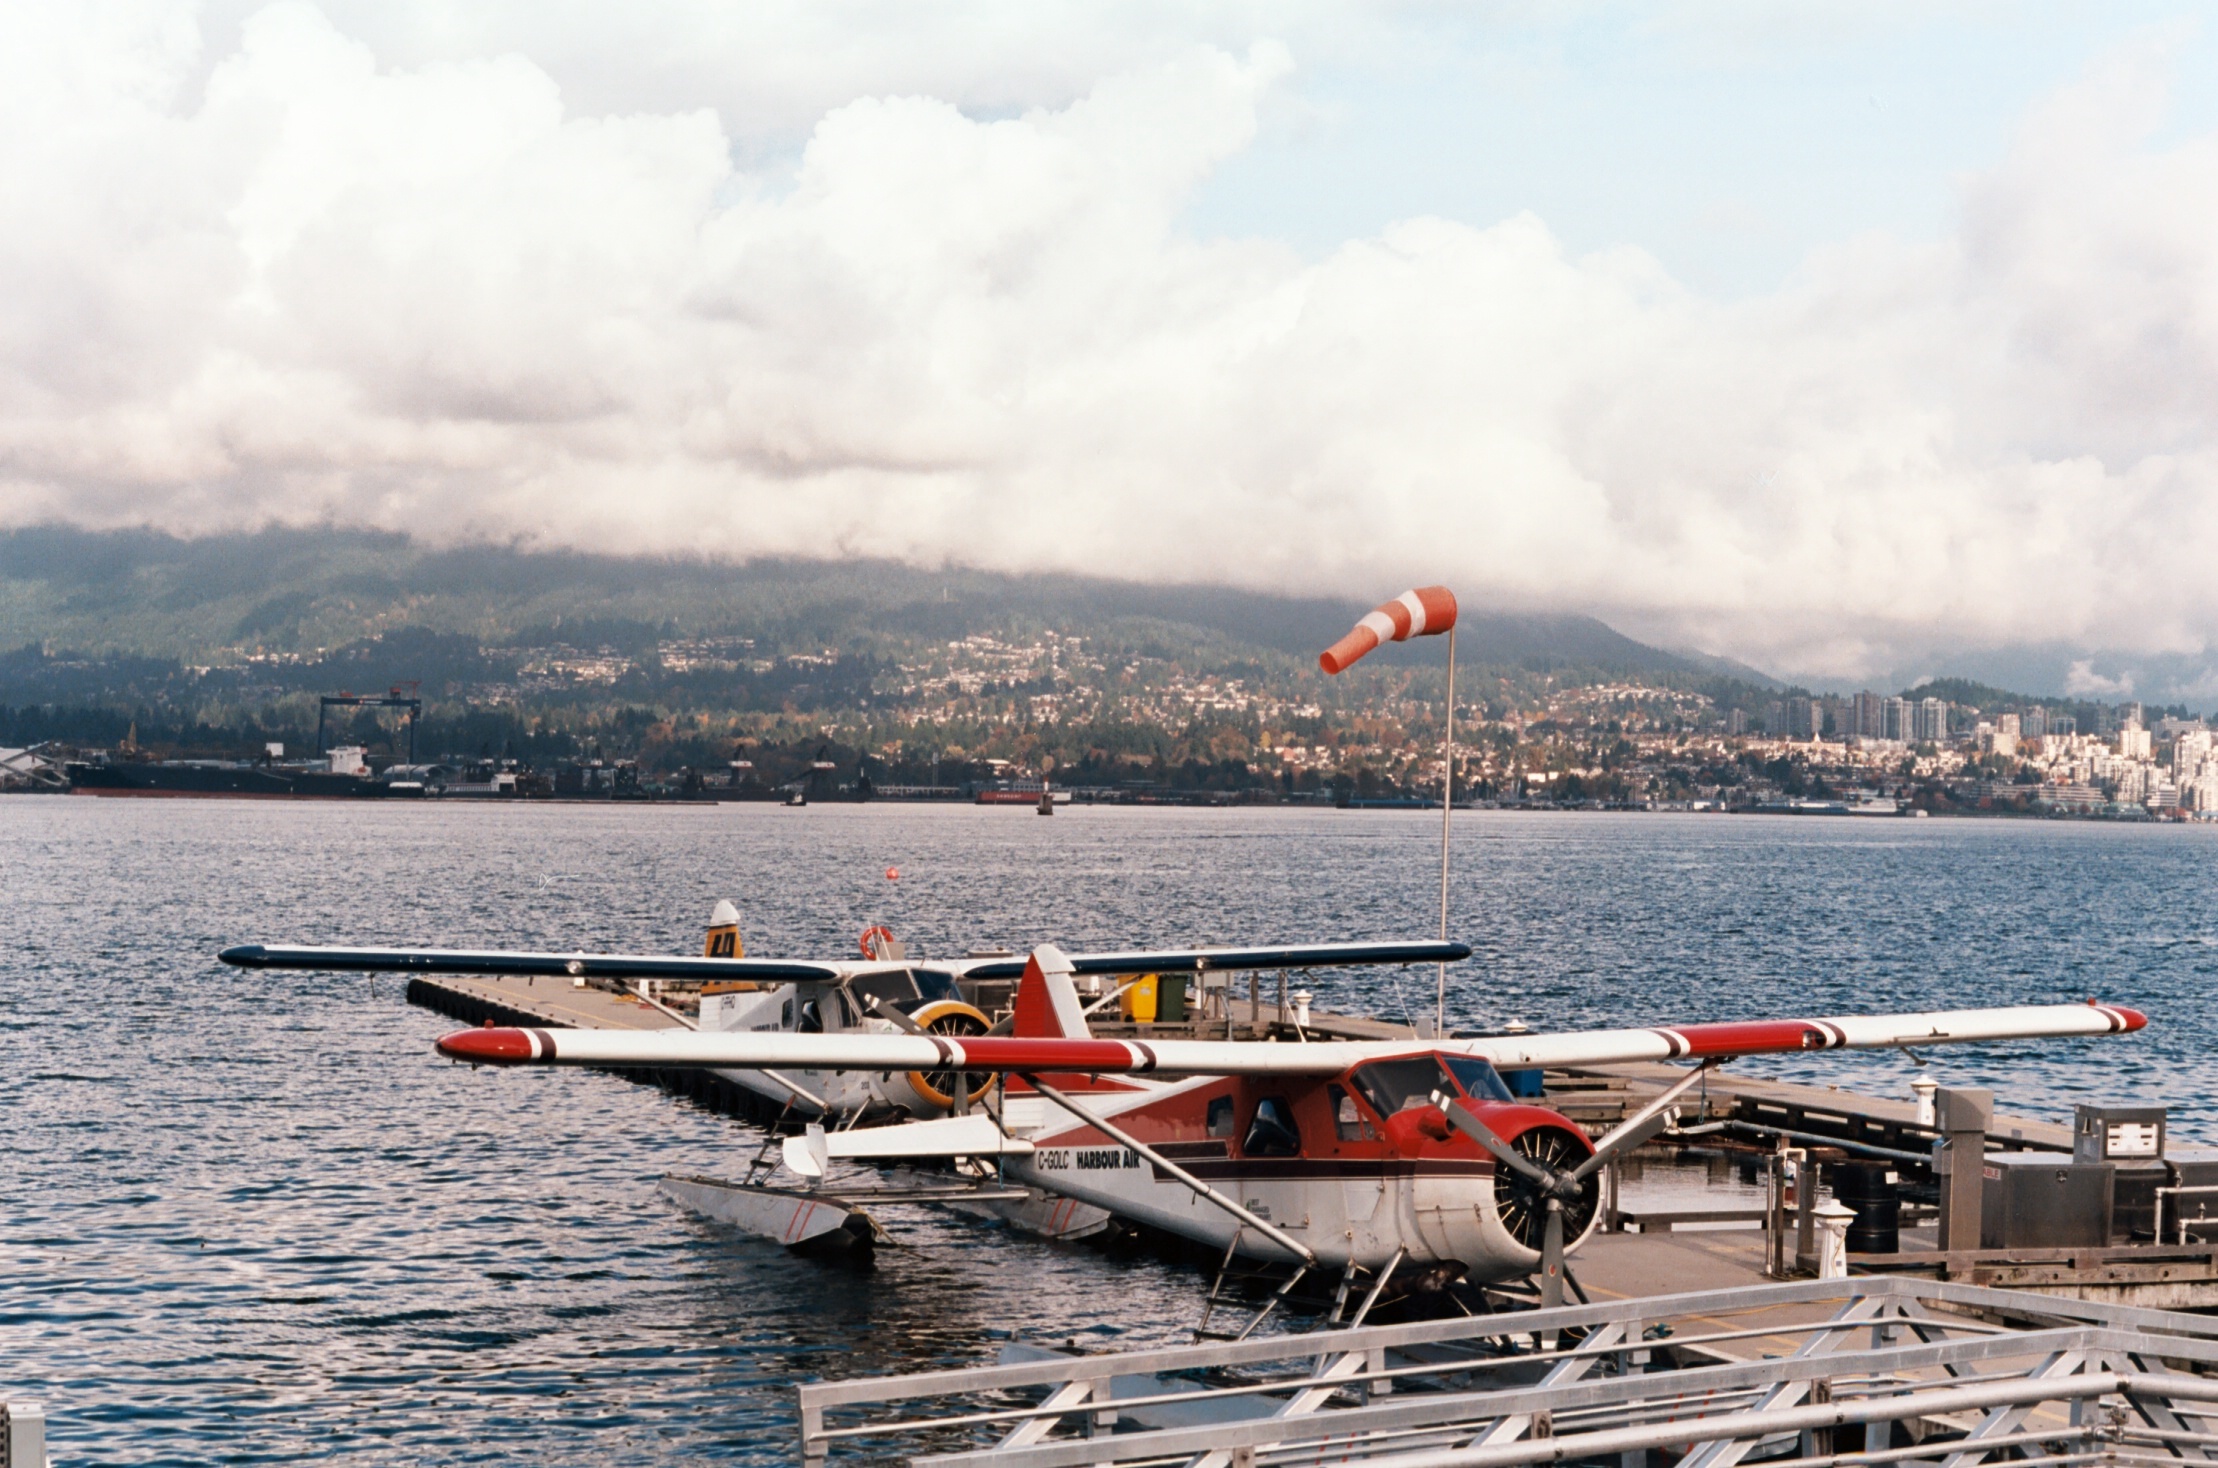
sea, film, airplane, aircraft, vehicle, aviation, flight, vancouver, 35mm, boating, kodak, britishcolumbia, kodakektar100, k1000, pentaxk1000, pentax55mmf2, ektar100, seaplane, asahipentax, pentaxprime, pentax55mm, atmosphere of earth